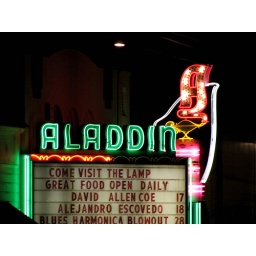
A wonderful neon sign for the Aladdin Theatre in SE Portland. The lamp features chasing bulbs.